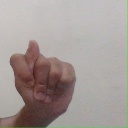
अक्षर: ट